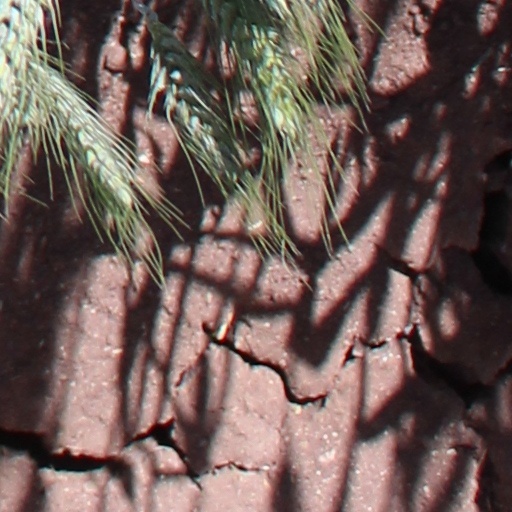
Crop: wheat